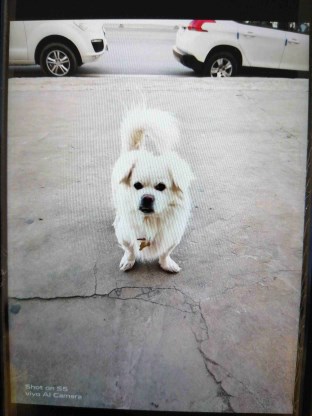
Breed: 3336-n000121-chinese_rural_dog